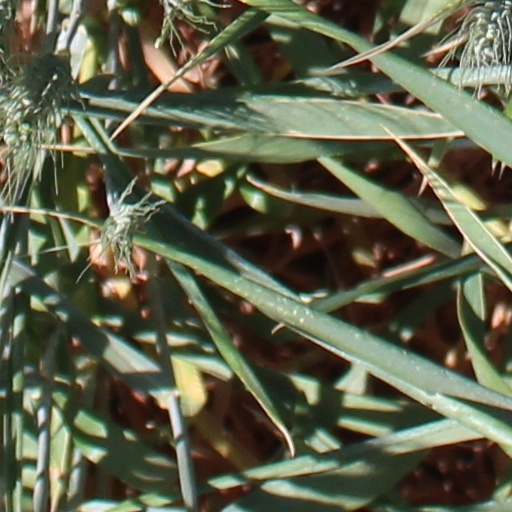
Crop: wheat